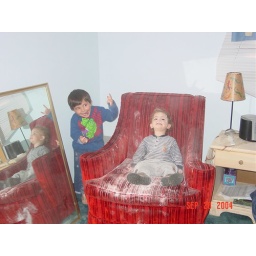
Came home to the boys covered in baby powder while ron played a game